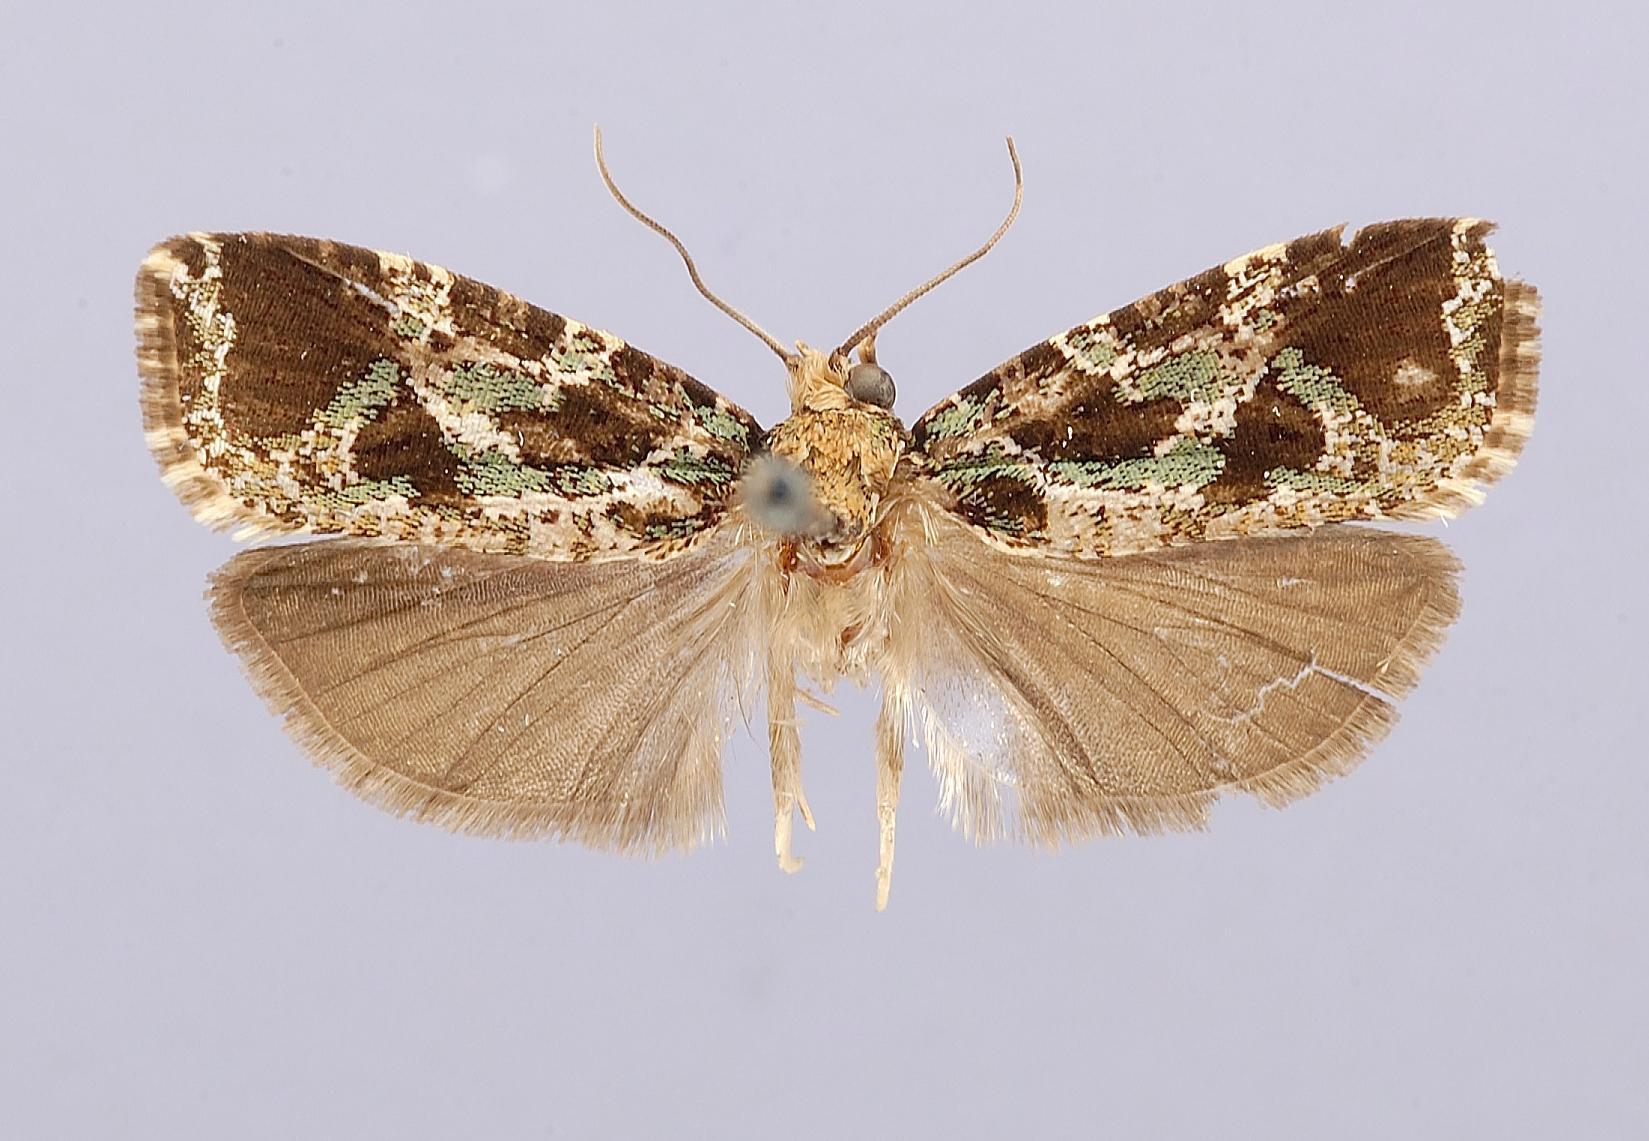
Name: Orthocomotis herbacea
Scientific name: Orthocomotis herbacea Clarke, 1955
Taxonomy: Animalia, Arthropoda, Insecta, Lepidoptera, Tortricidae
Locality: San Pedro de Montes de Oca, San Jose, Costa Rica
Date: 15 Jan 1933